Hristo Smirnenski

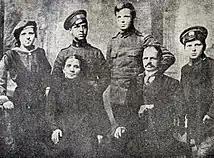
Hristo Smirnenski with his family in 1917

Hristo Smirnenski made his literary debut in 1915 during his second year at college, in the satirical newspaper "K'vo da e" ("Anything Goes"). He first called himself "Smirnenski" in the magazine "Smyah i salzi" ("Laughter and Tears"). Despite his youth, Hirsto soon became one of the most sought after and popular writers of that time. In 1917, he first used the pseudonym Smirnenski.